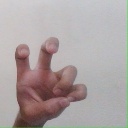
अक्षर: छ